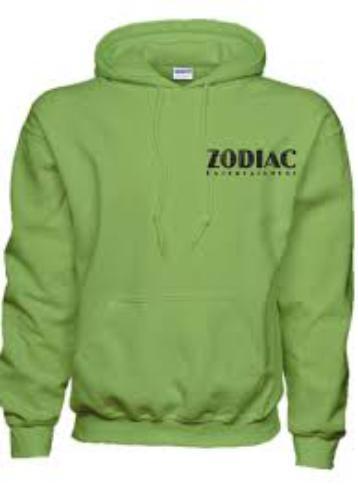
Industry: Clothes